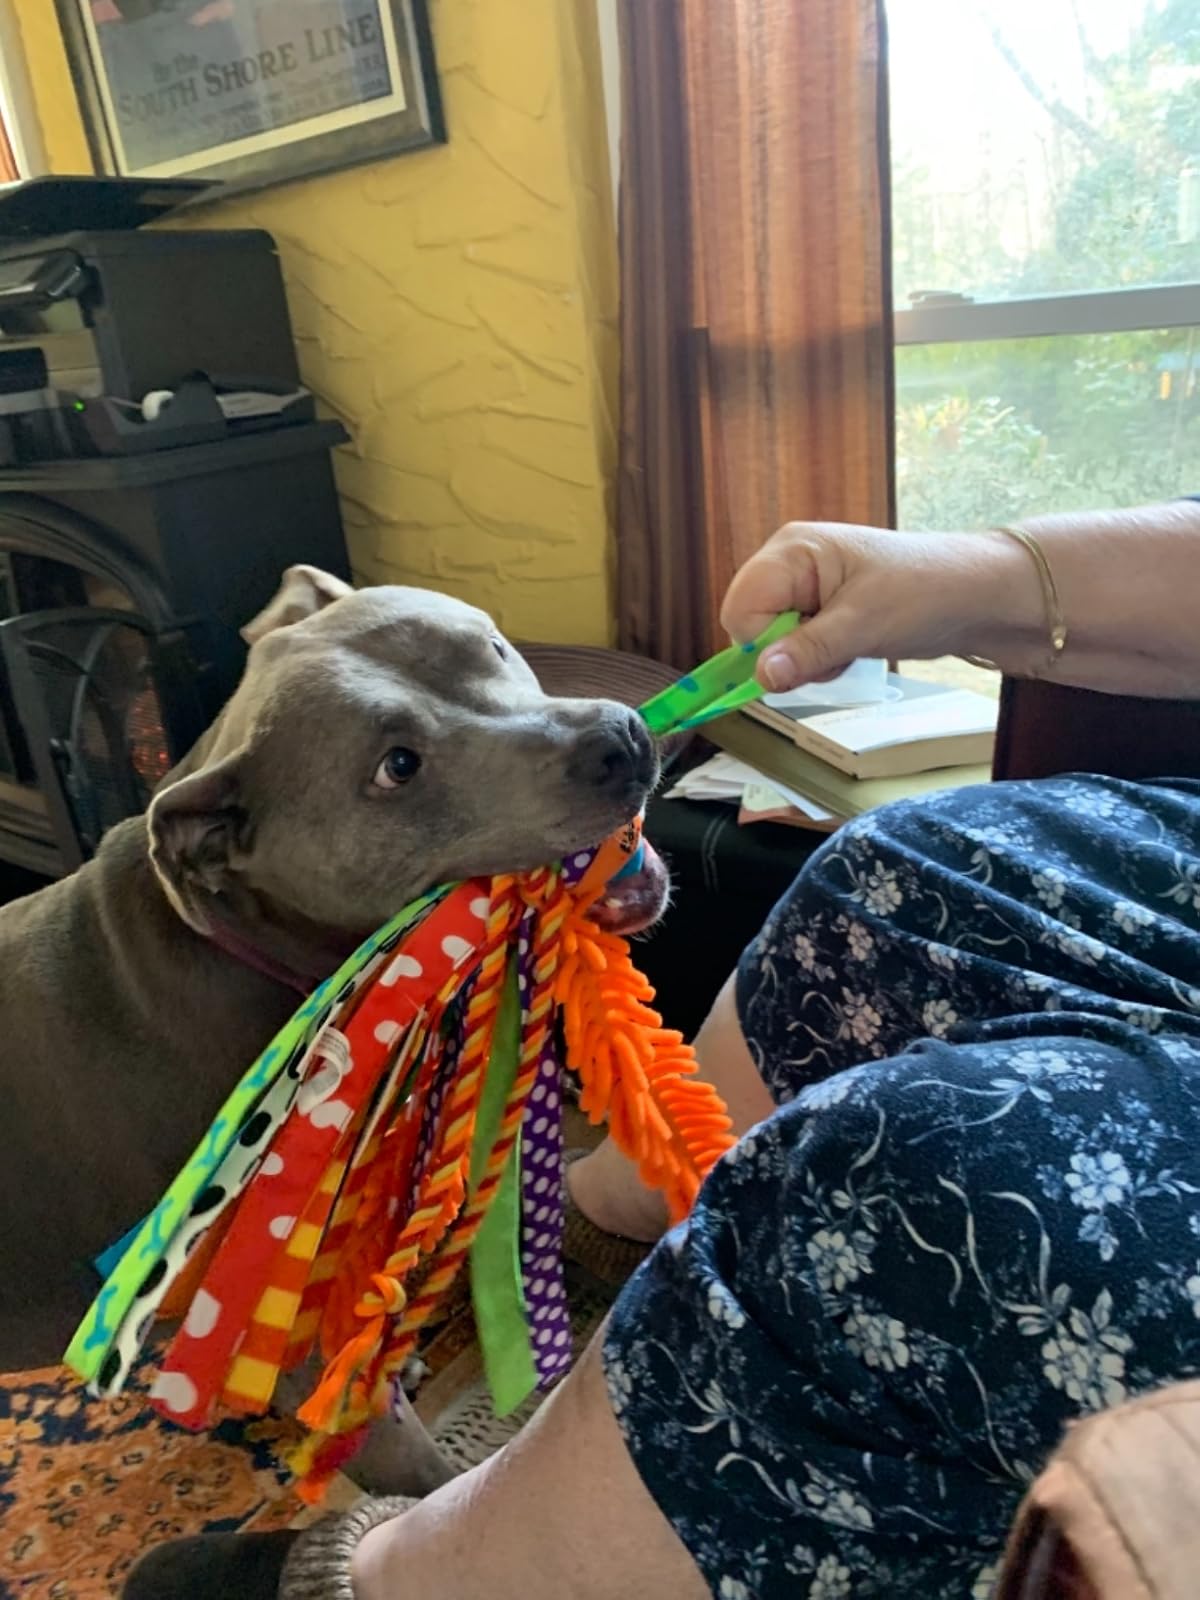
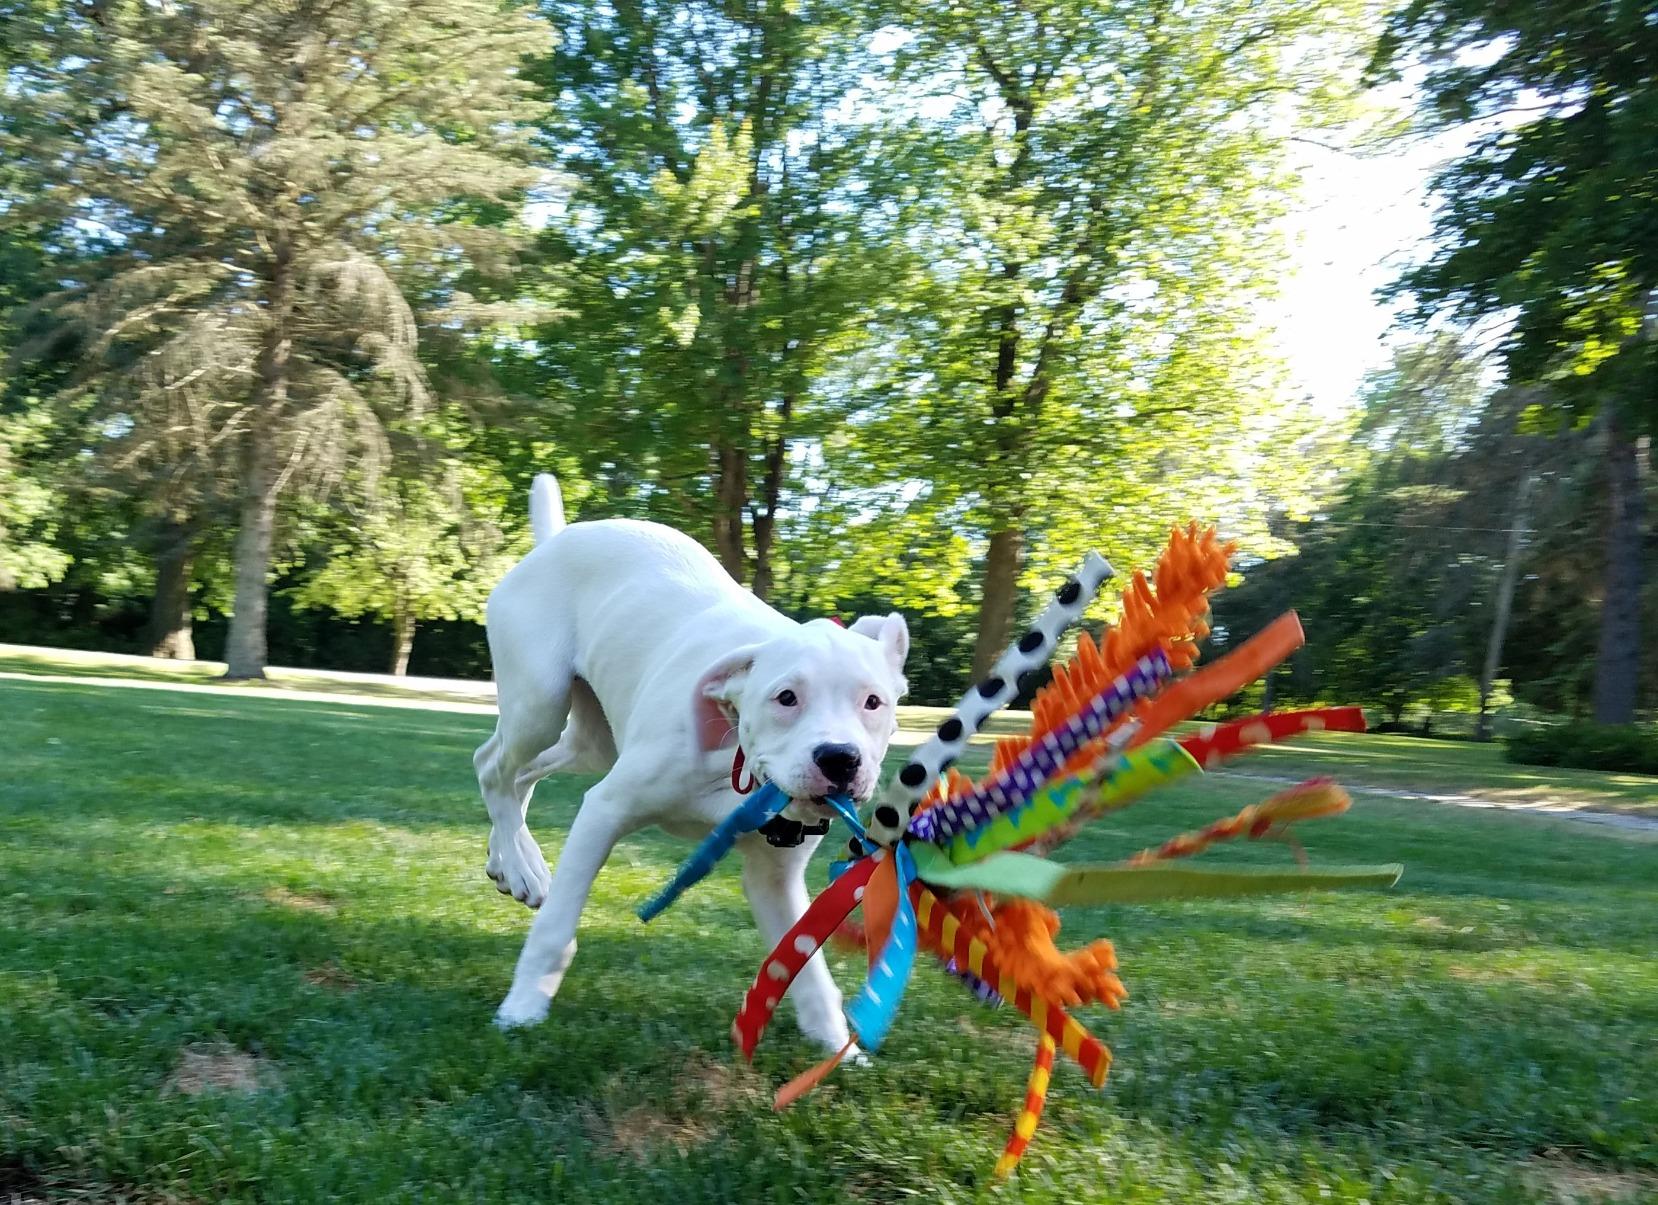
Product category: items_toy
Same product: yes